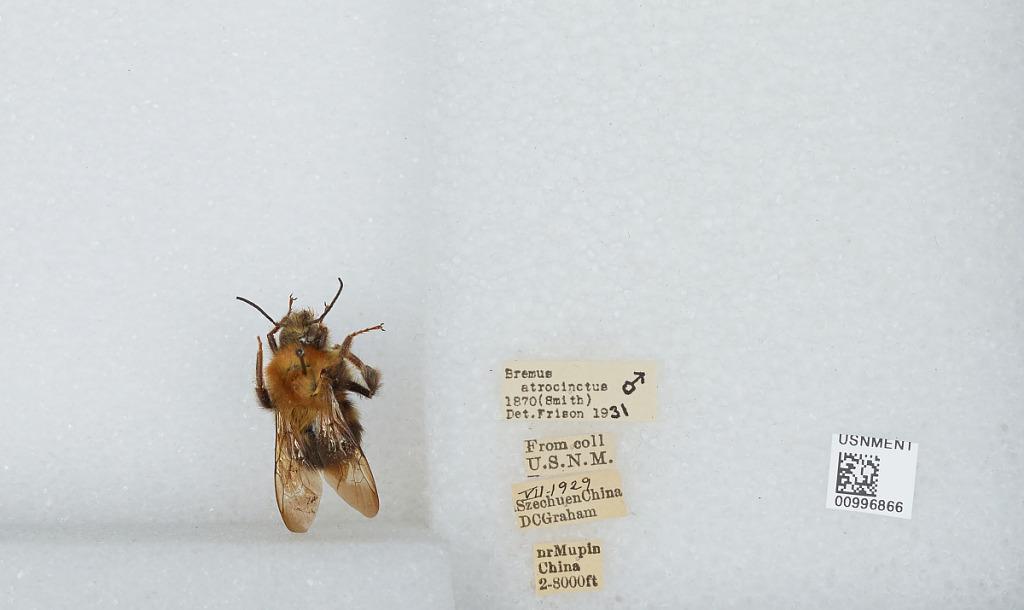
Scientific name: Bombus (Festivobombus) festivus Smith
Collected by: D. Graham
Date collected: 1929-7-
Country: China
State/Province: Sichuan
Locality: near Muping, formerly Mupin
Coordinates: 30.3692, 102.814
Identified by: Frison